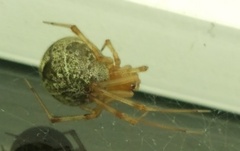
Species: Parasteatoda_tepidariorum